Montour County, Pennsylvania

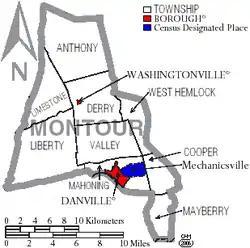
Map of Montour County, Pennsylvania with Municipal Labels showing Boroughs (red), Townships (white), and Census-designated places (blue).

Central Susquehanna Intermediate Unit #16 provides a wide variety of services to children living in Montour County. These include early intervention, special education support services, driver education on road training, speech and hearing therapy and autistic support. Services for children during the preschool years are provided without cost to their families when the child is determined to meet eligibility requirements.